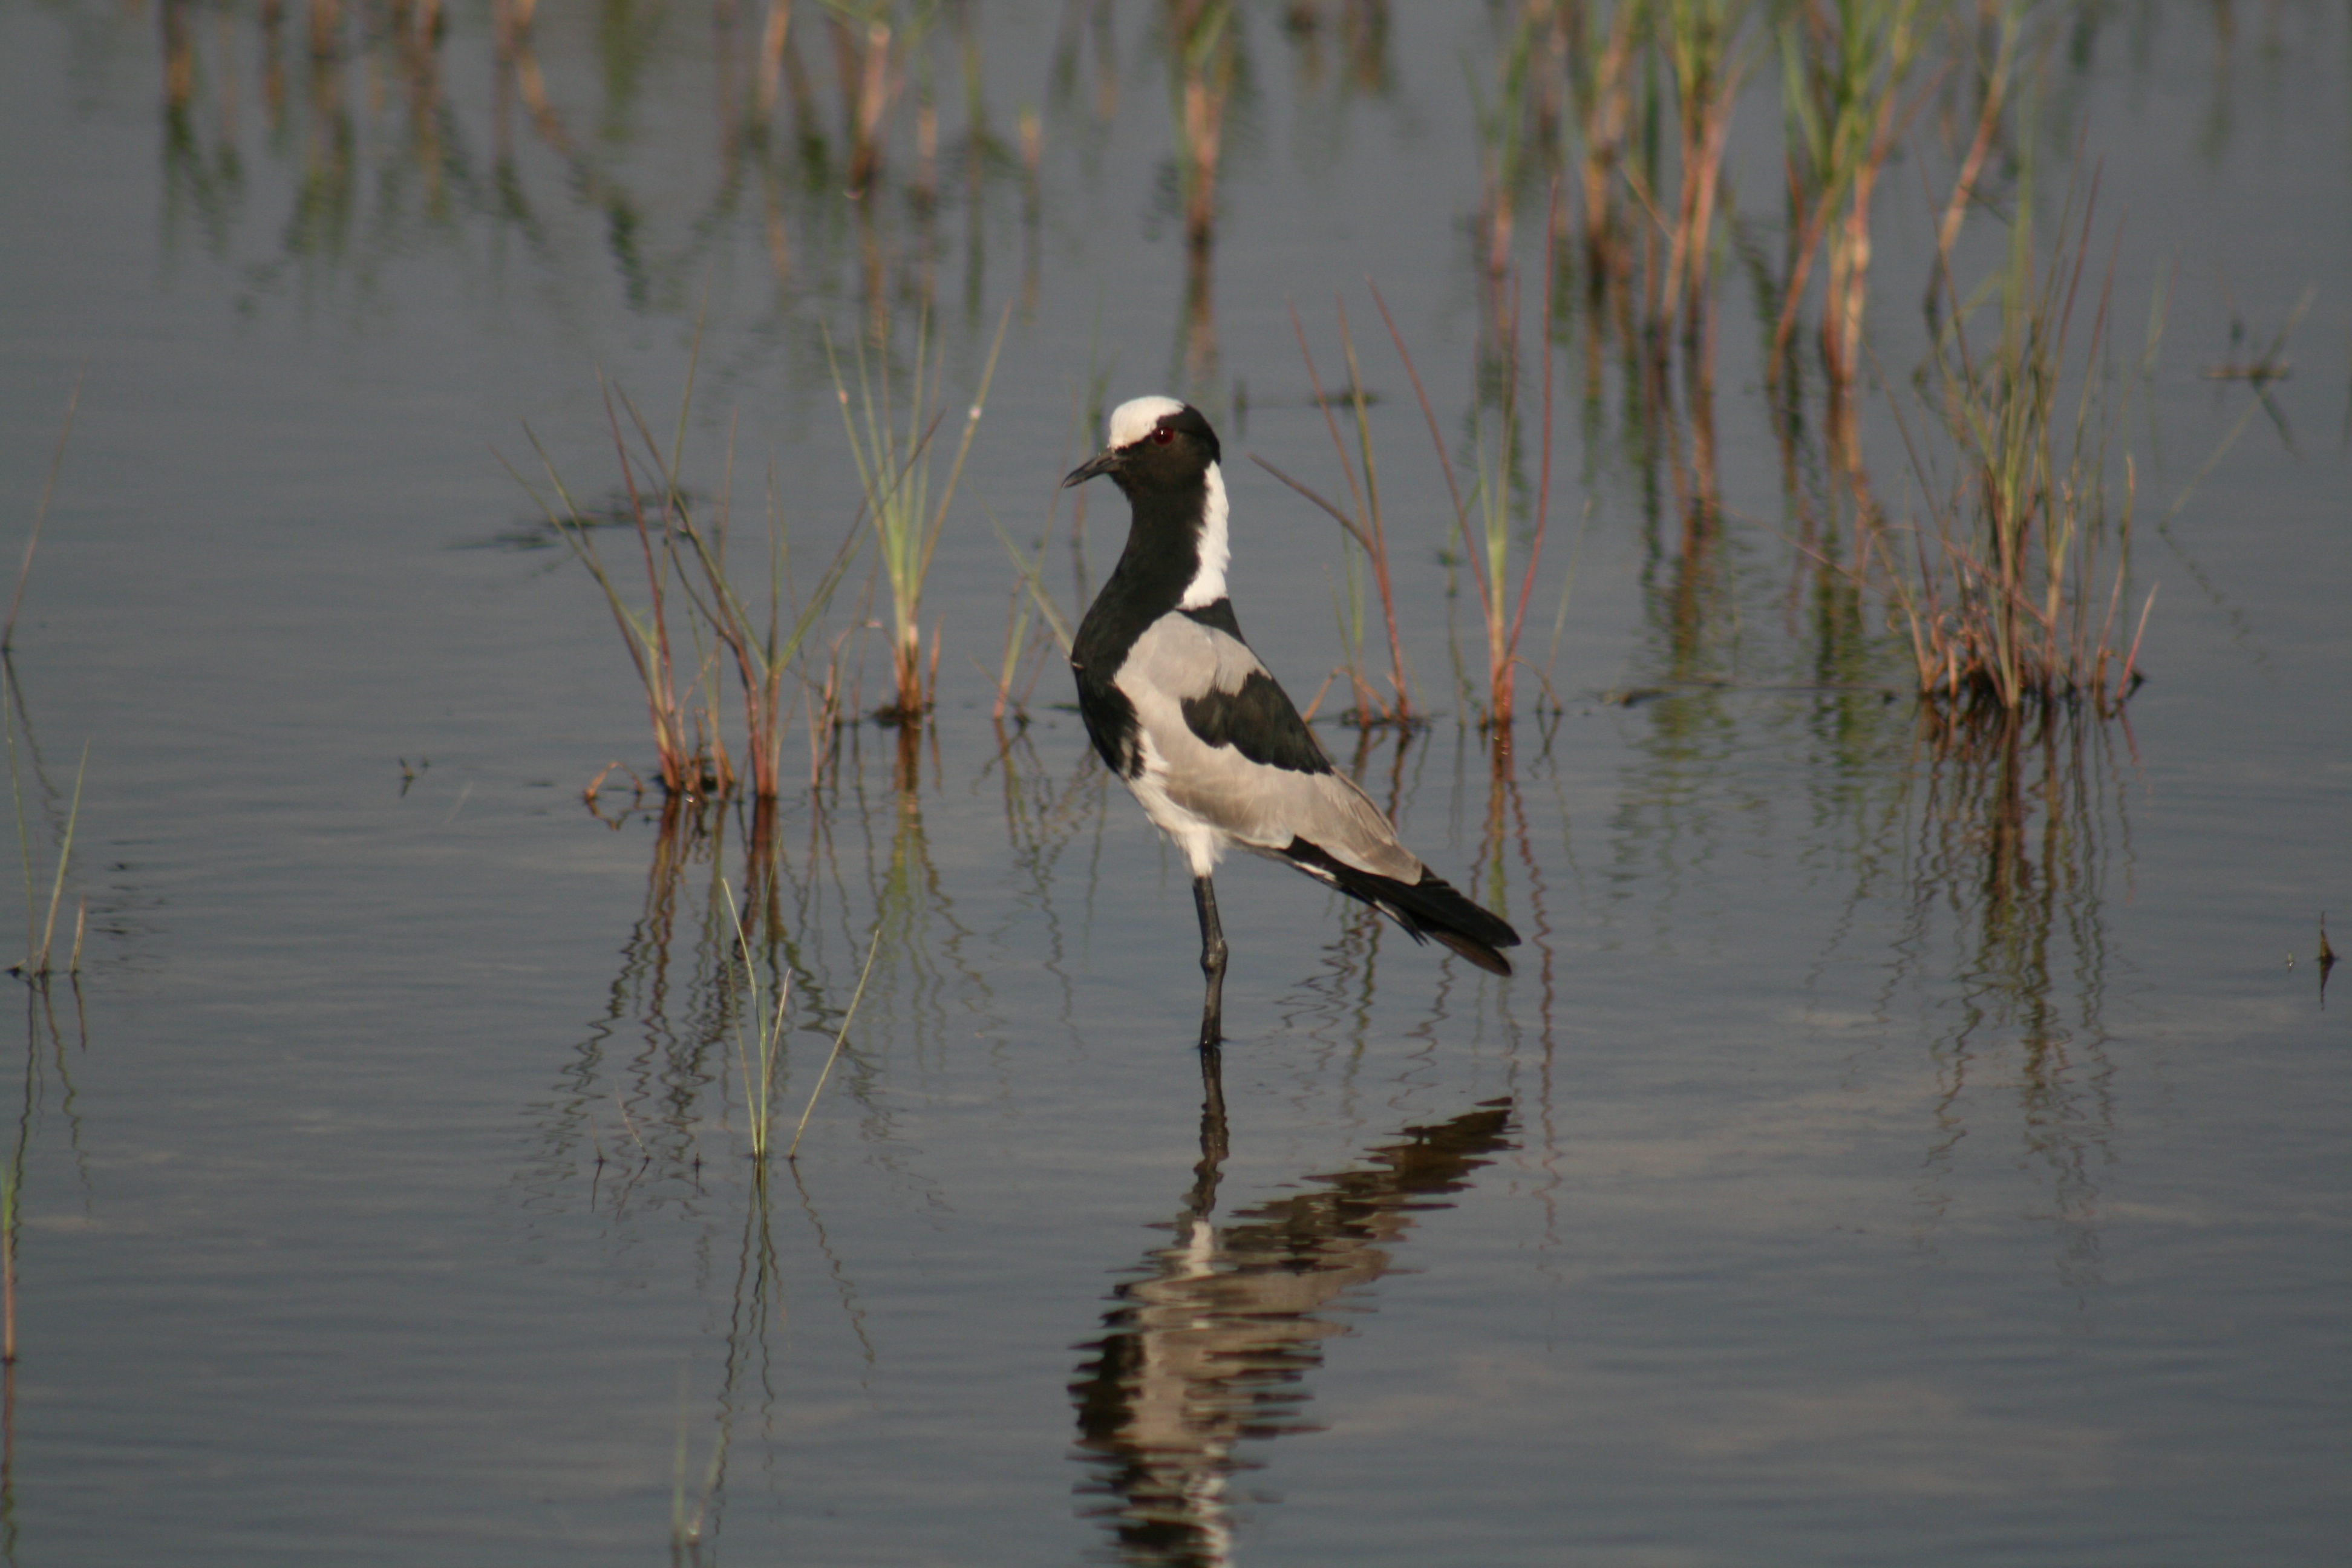
nature, bird, wildlife, reflection, fauna, outdoors, delta, wetland, vertebrate, waterfowl, water bird, botswana, shorebird, plover, blacksmith